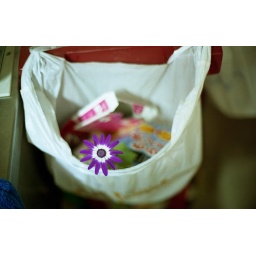
The flower in the trash box